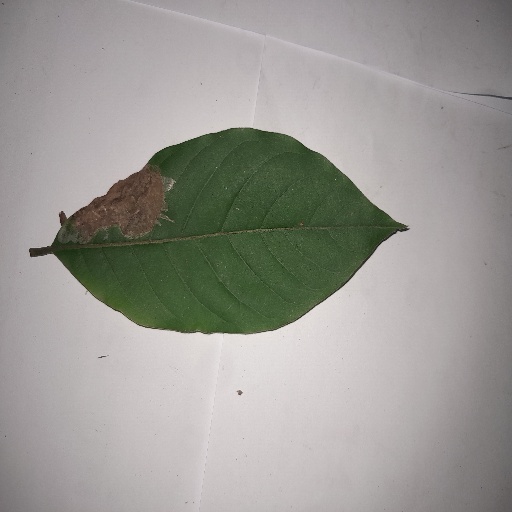
Species: HariTaki
Leaf condition: Bacterial Spot